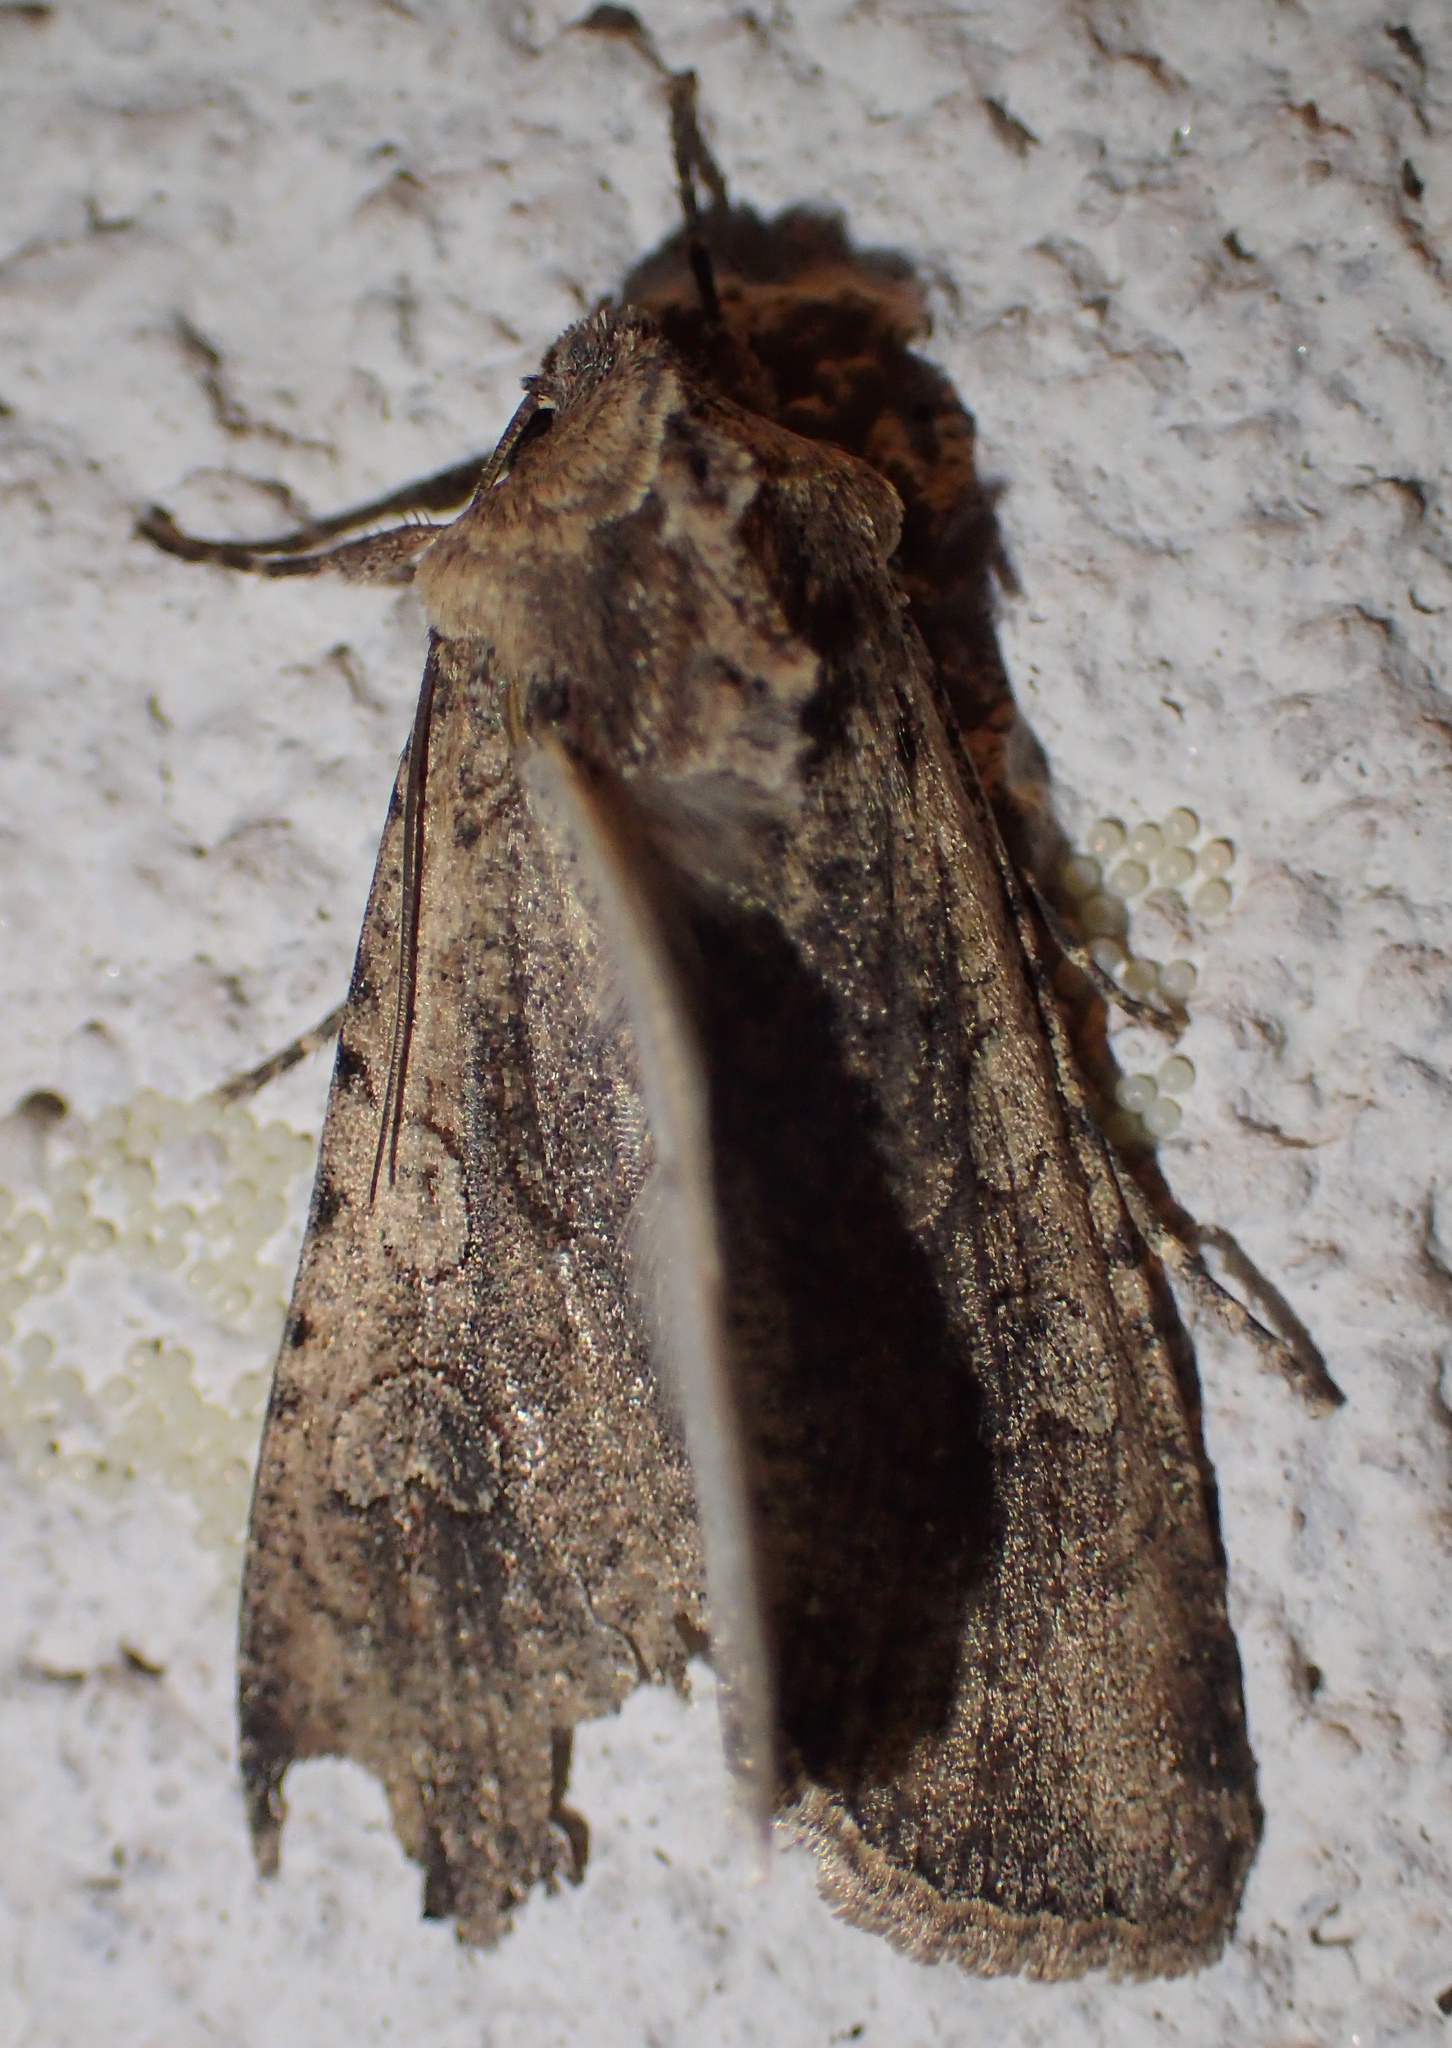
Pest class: cutworms